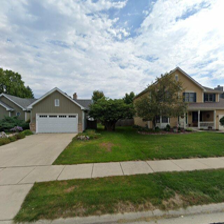
Label: streetView